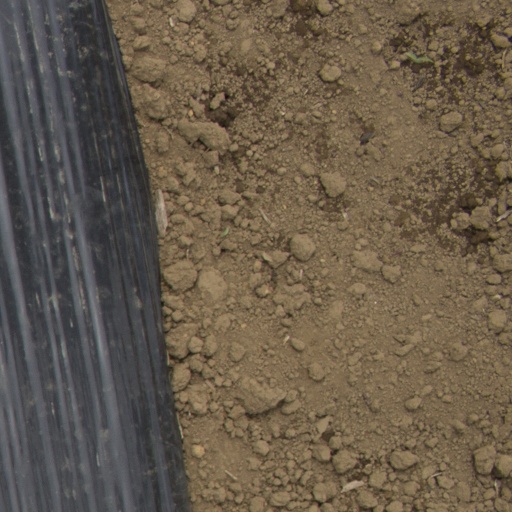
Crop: Jerusalem artichoke